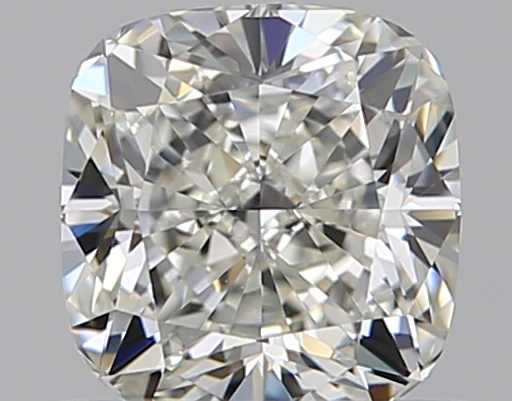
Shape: cushion
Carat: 0.71
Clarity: VVS2
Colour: J
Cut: EX
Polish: EX
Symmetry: VG
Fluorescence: M
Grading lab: GIA
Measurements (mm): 5.11 x 4.9 x 3.36